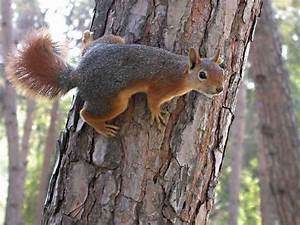
Label: squirrel